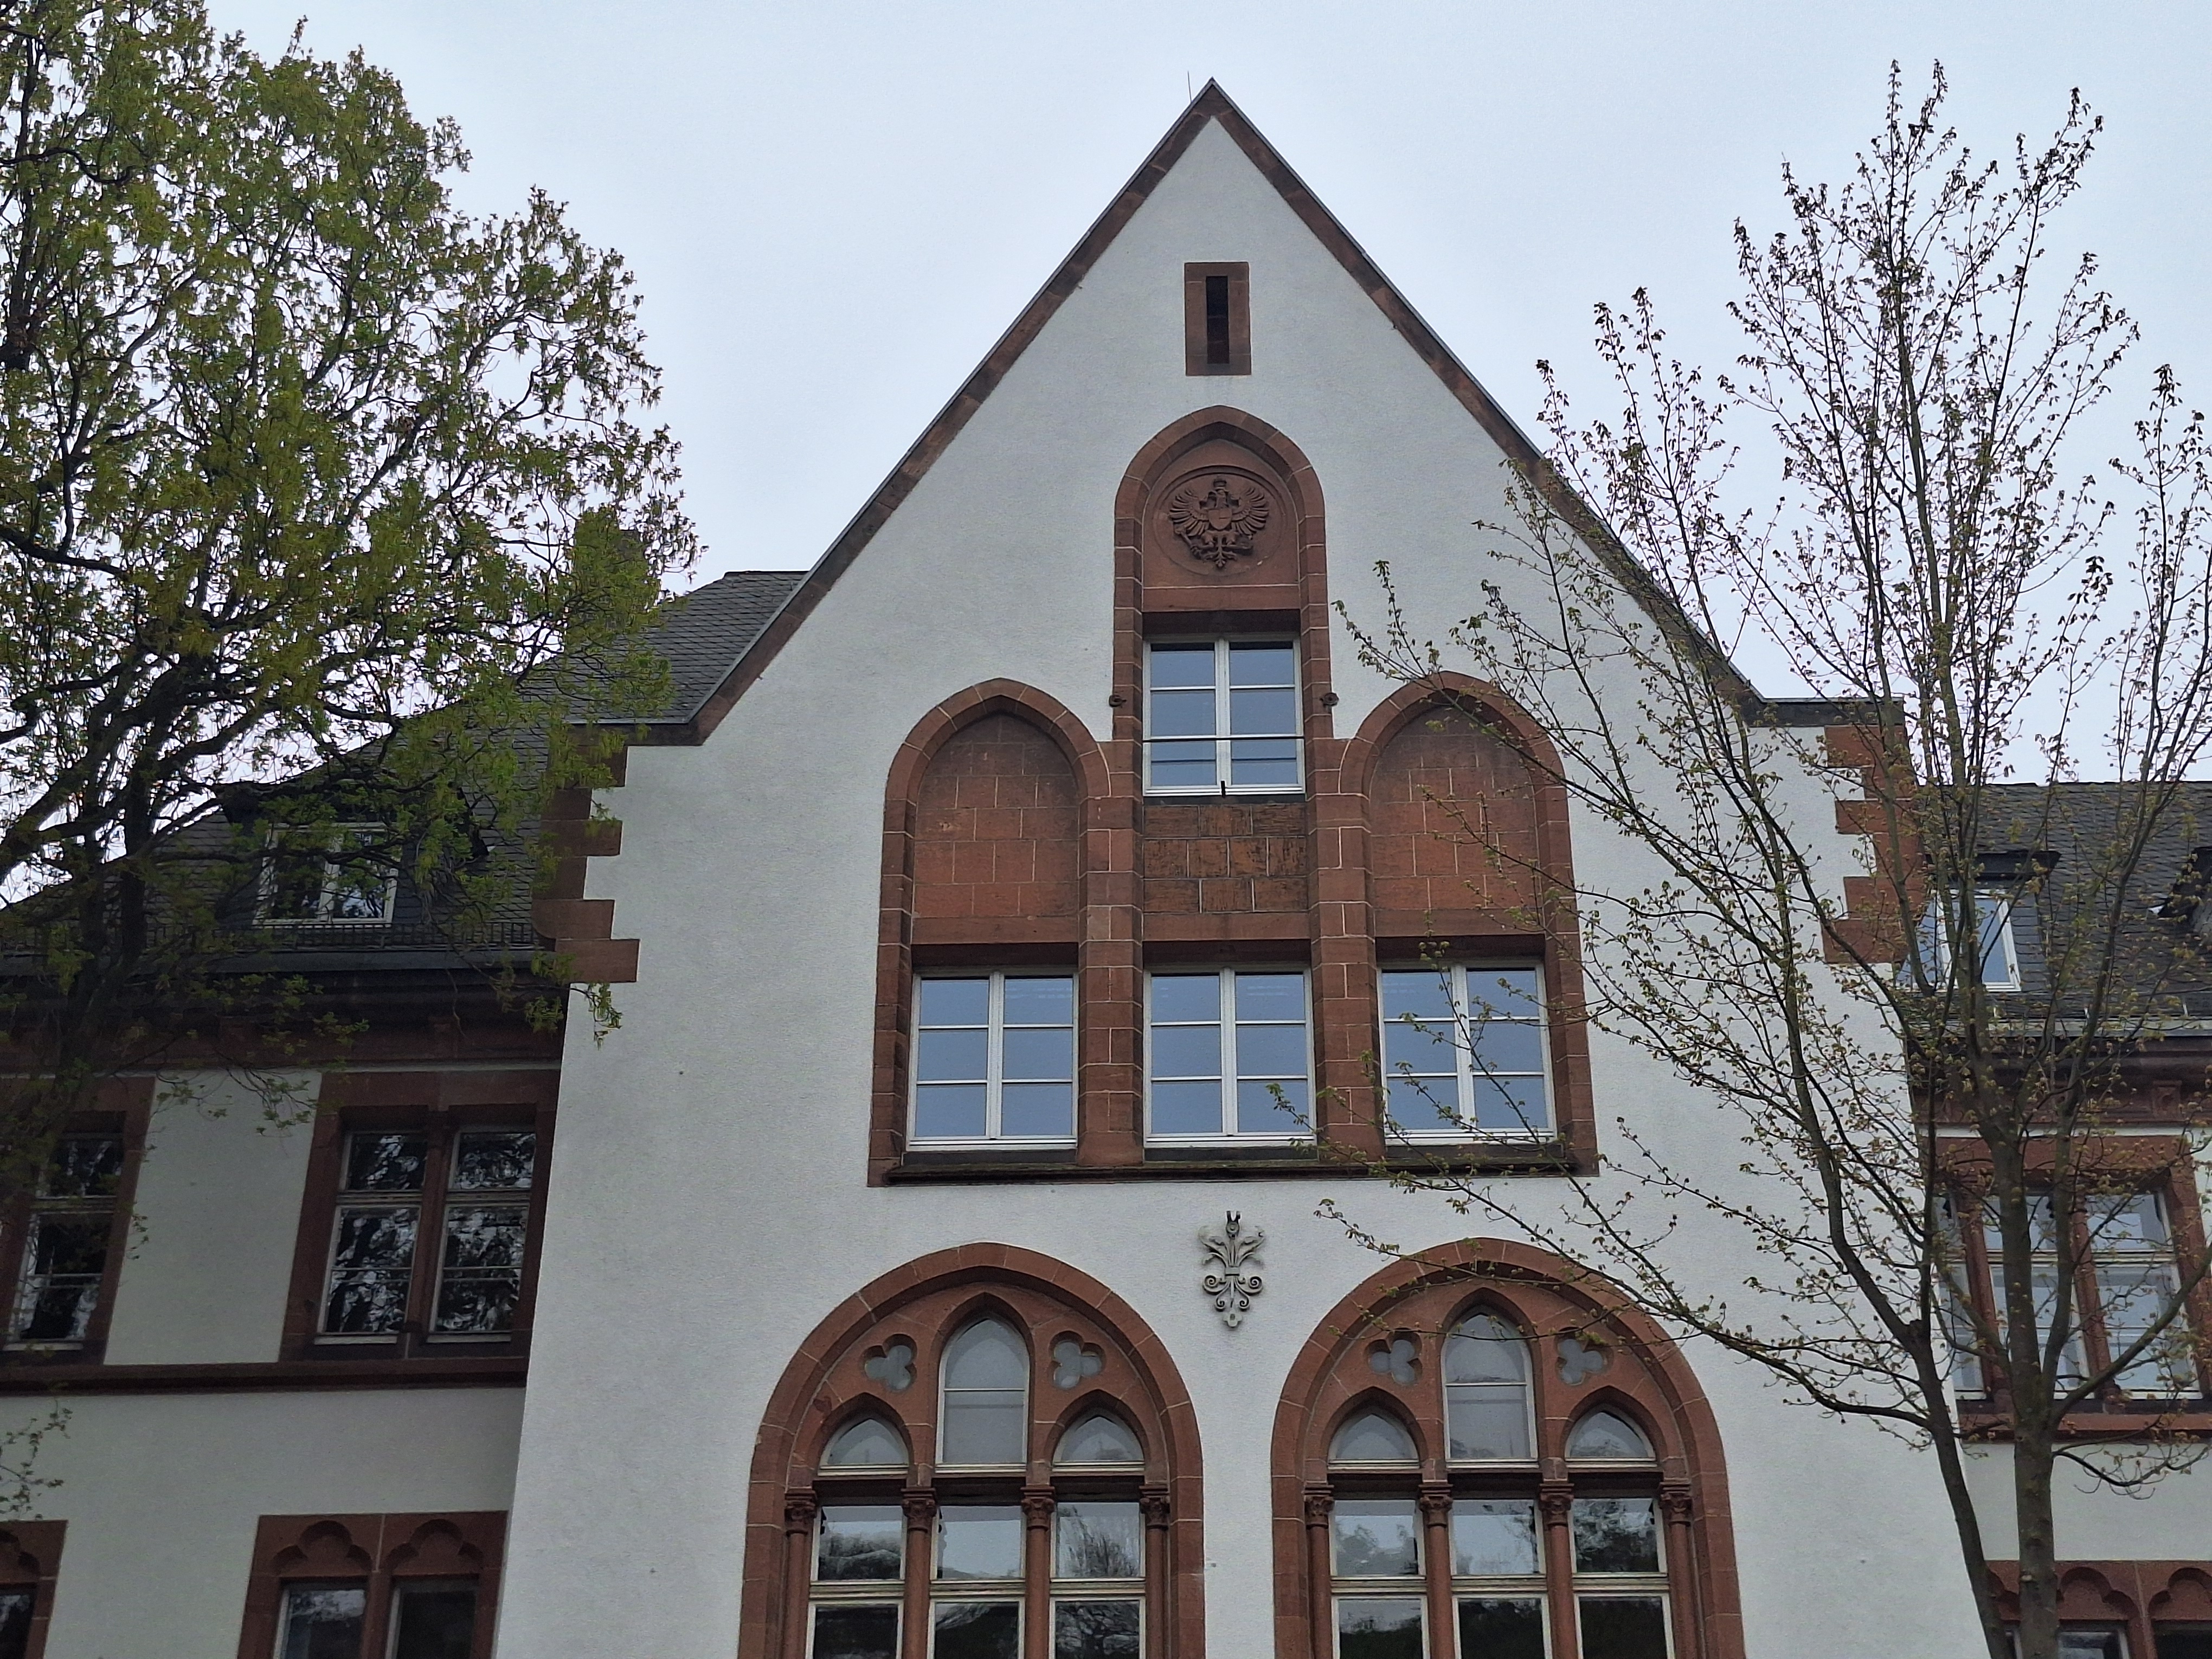
Building: Universitätsstraße 24